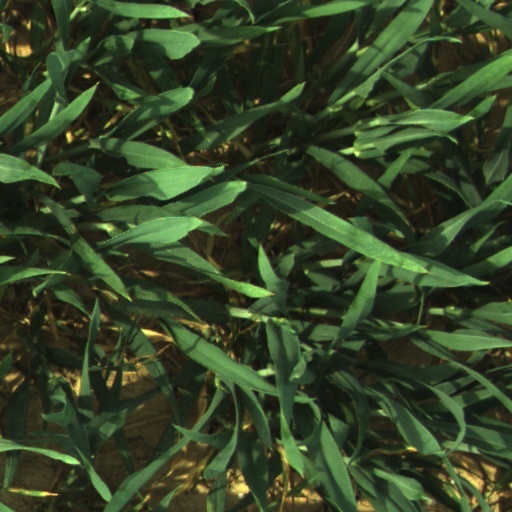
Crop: wheat